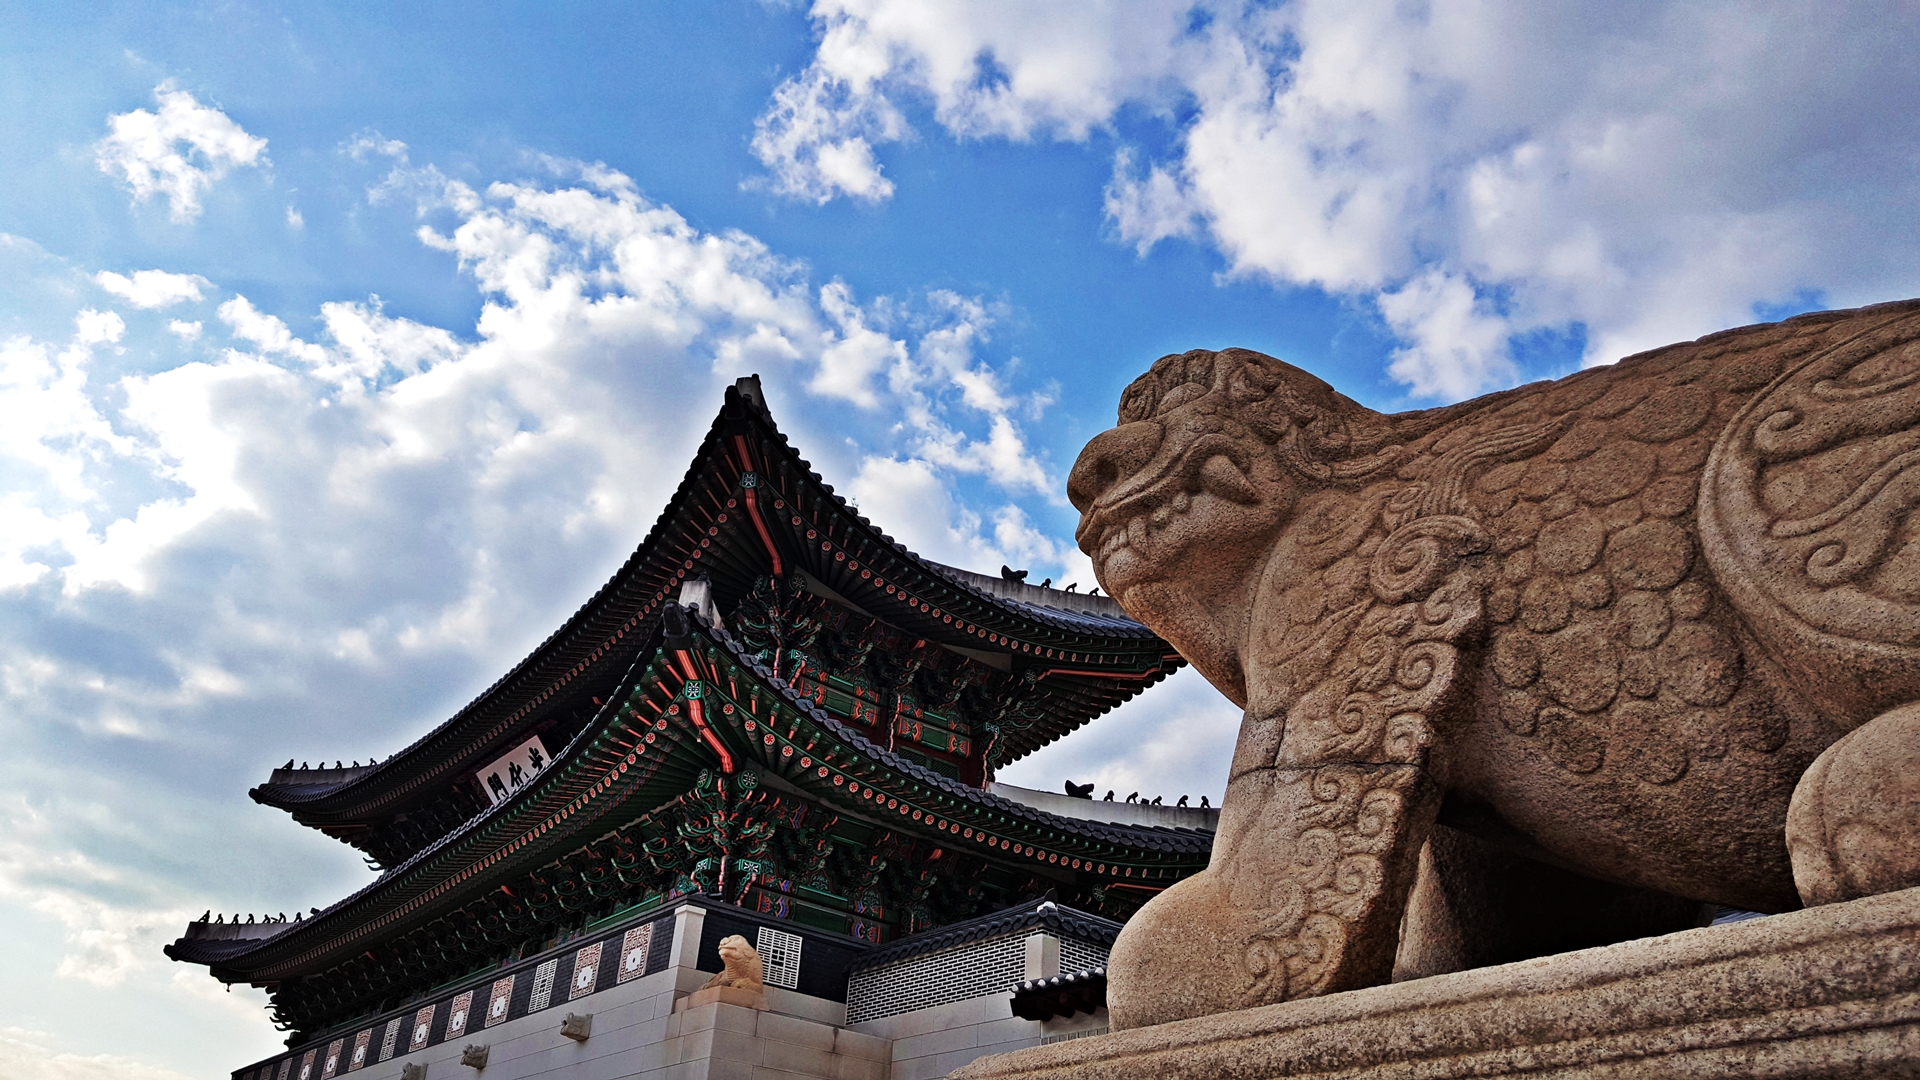
Seoul Korea, sky, landmark, architecture, sculpture, stone carving, historic site, ancient history, cloud, statue, temple, stock photography, art, roof, tourism, building, monument, chinese architecture, place of worship, facade, history, wat, pagoda, national historic landmark, tourist attraction